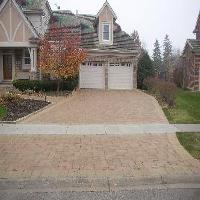
Weather: cloudy or overcast